Coast Artillery fire control system

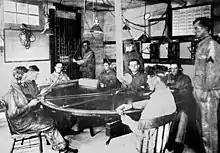
In this plotting room, the table is a Whistler-Hearn plotting board. A range correction board is on the left rear of the table.

In the U.S. Army Coast Artillery Corps, the term fire control system was used to refer to the personnel, facilities, technology and procedures that were used to observe designated targets, estimate their positions, calculate firing data for guns directed to hit those targets, and assess the effectiveness of such fire, making corrections where necessary.